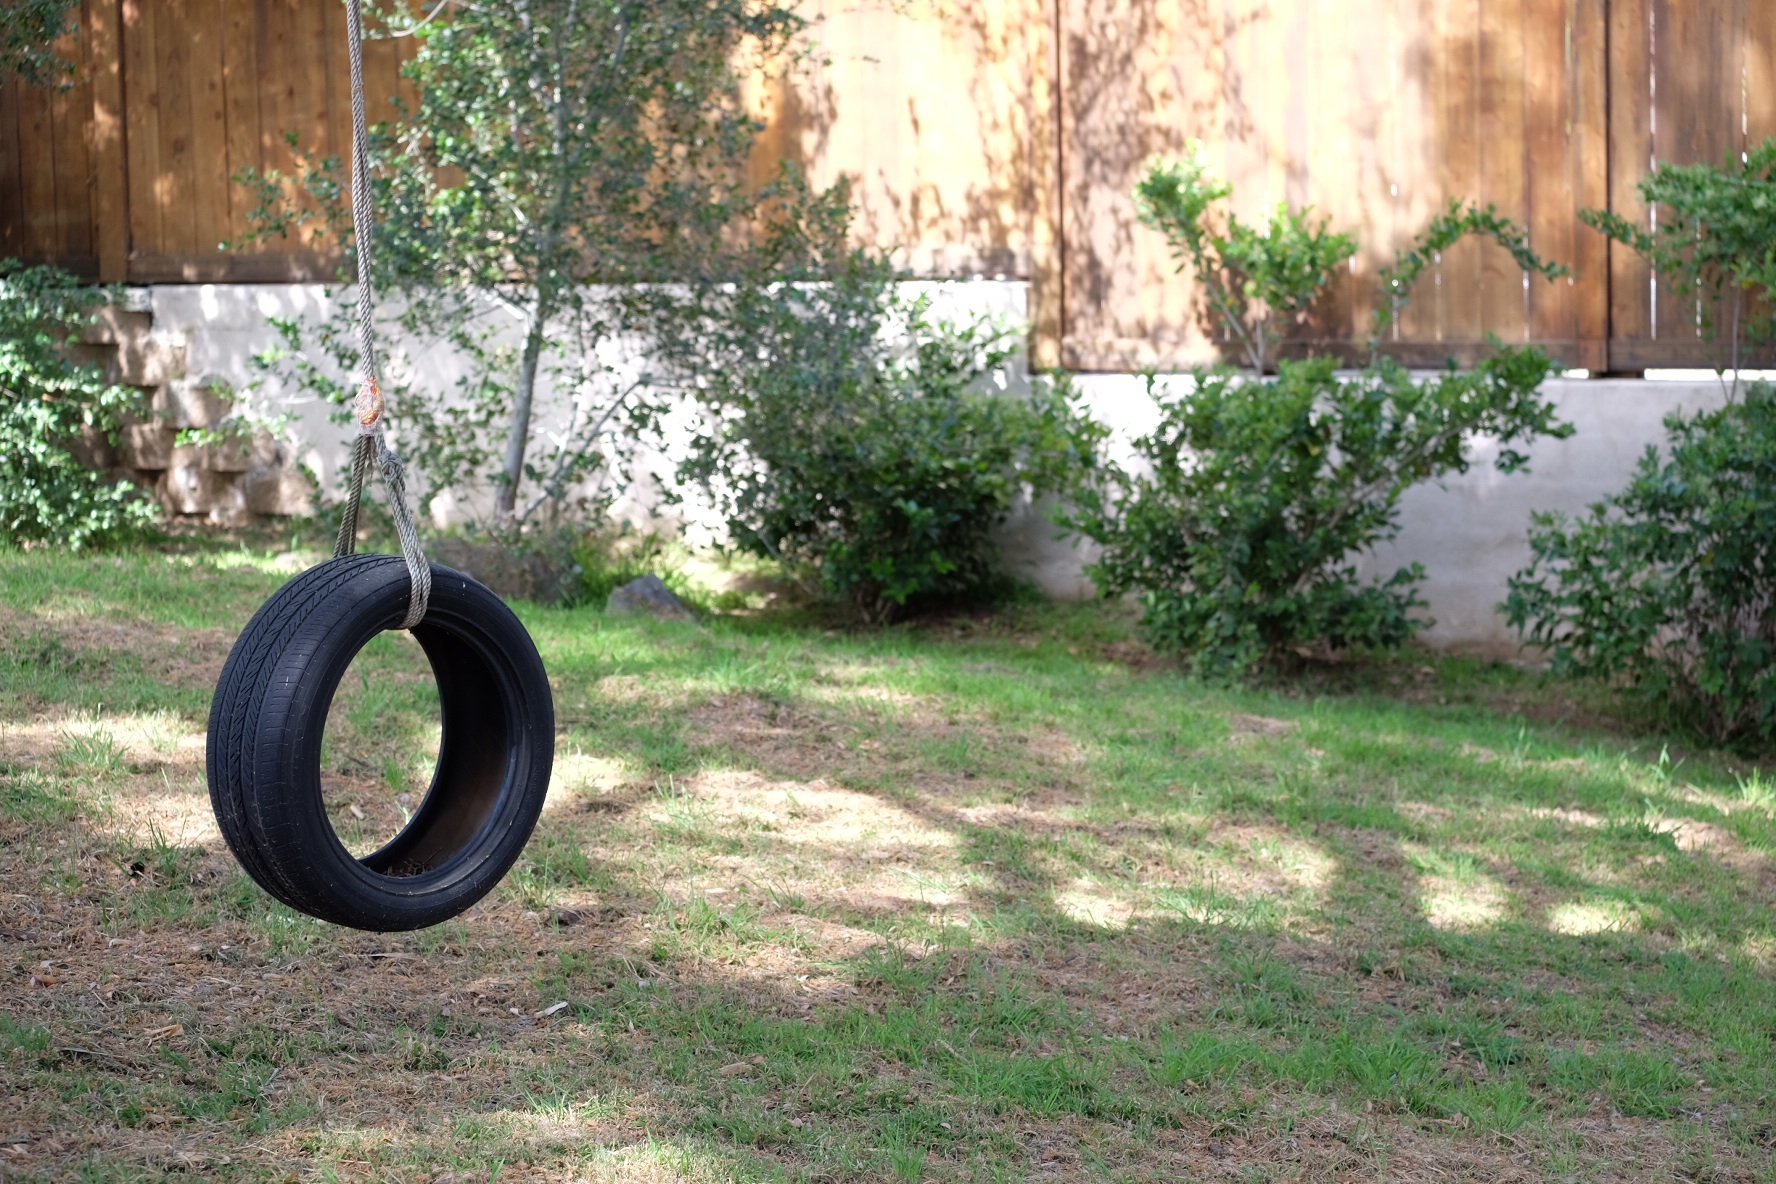
grass, lawn, wheel, backyard, garden, yard